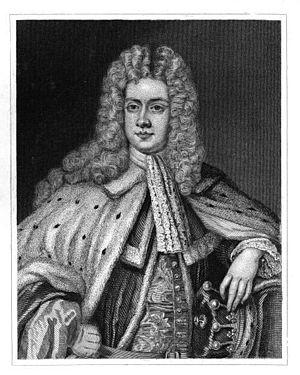
James Radclyffe, 3ᵉ comte de Derwentwater était un jacobite anglais, exécuté pour trahison.